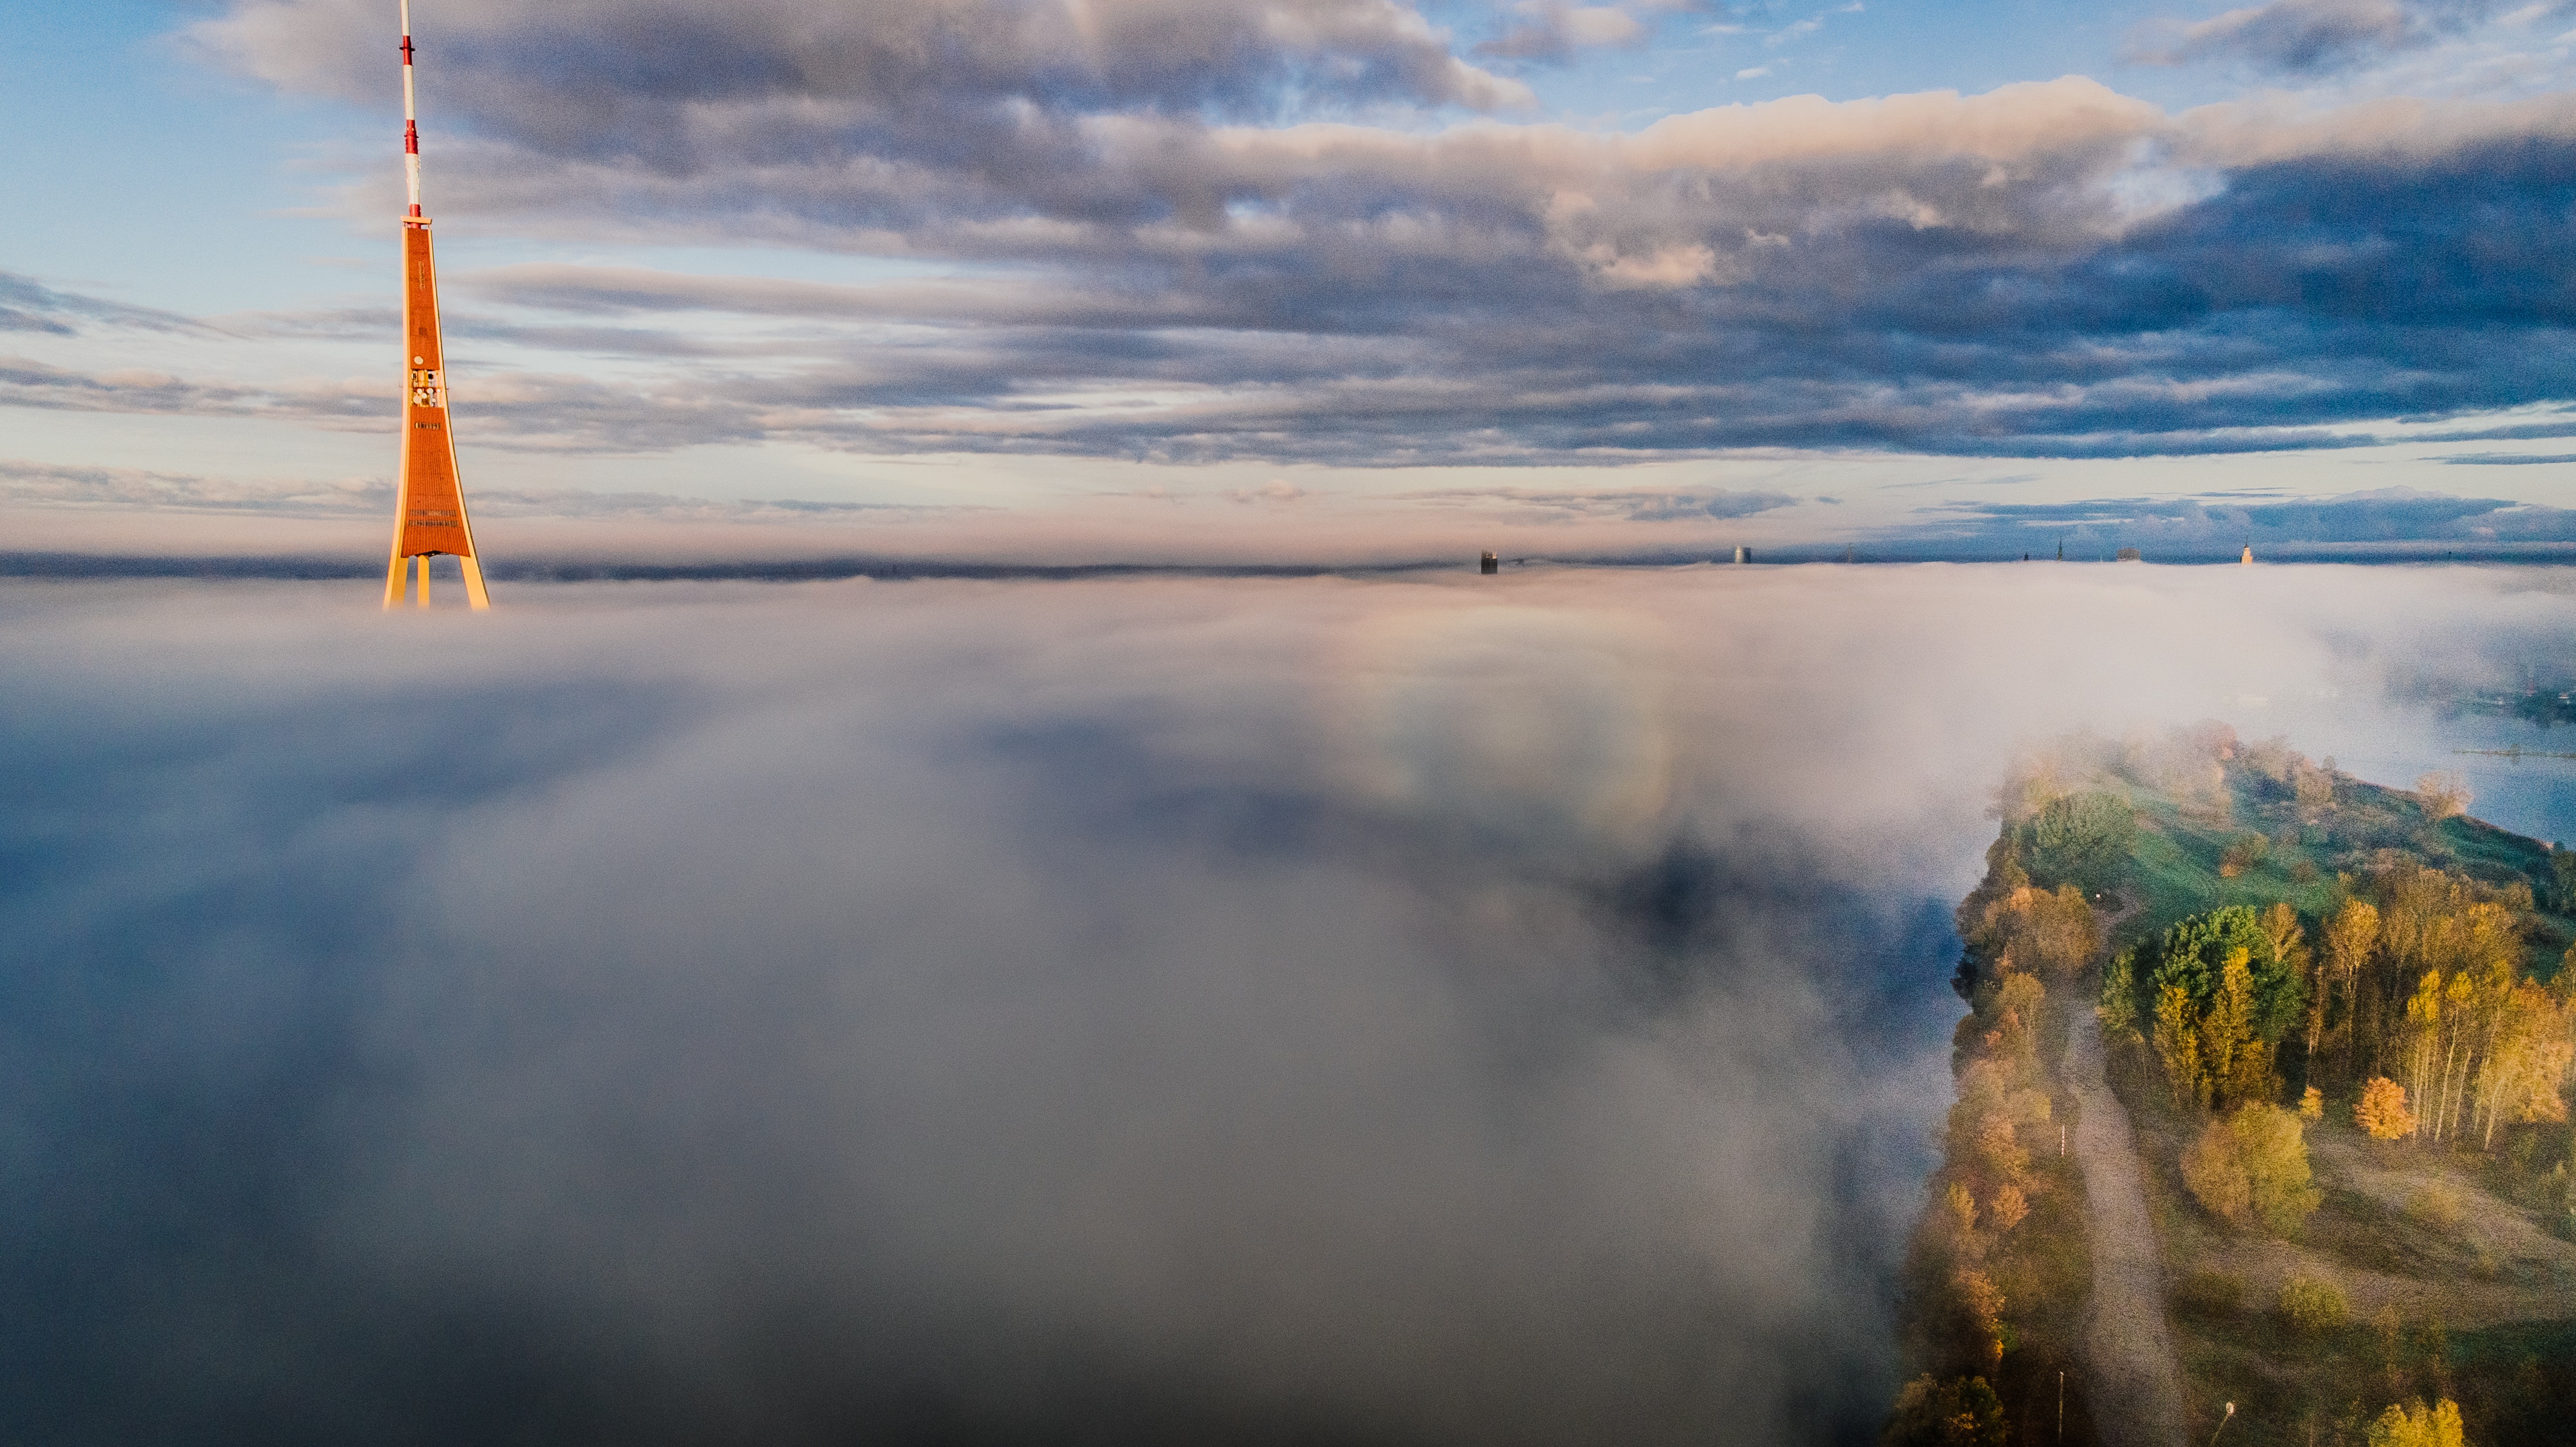
sky, nature, reflection, water, cloud, atmospheric phenomenon, natural landscape, horizon, atmosphere, morning, calm, sea, evening, landscape, dawn, river, lake, sunset, dusk, meteorological phenomenon, ocean, sunrise, city, tower